Electric aircraft

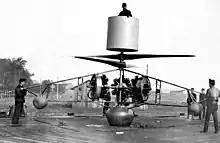
The 1918 Petróczy-Kármán-Žurovec PKZ-2 tethered helicopter followed the 1917 PKZ-1

For a tethered device such as an air observation platform, it is possible to run the power up the tether. In an attempt to create a more practical solution than the clumsy balloons then in use, the Austro-Hungarian Petróczy-Kármán-Žurovec PKZ-1 electric-powered helicopter was flown in 1917. It had a specially designed continuous-rated electric motor made by Austro-Daimler that was powered by a cable connected to a DC generator on the ground. However, electric motors were not yet powerful enough for such applications and the motor burned out after only a few flights.